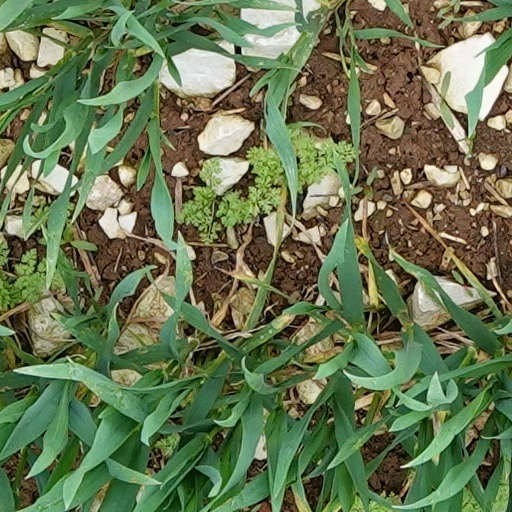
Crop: wheat